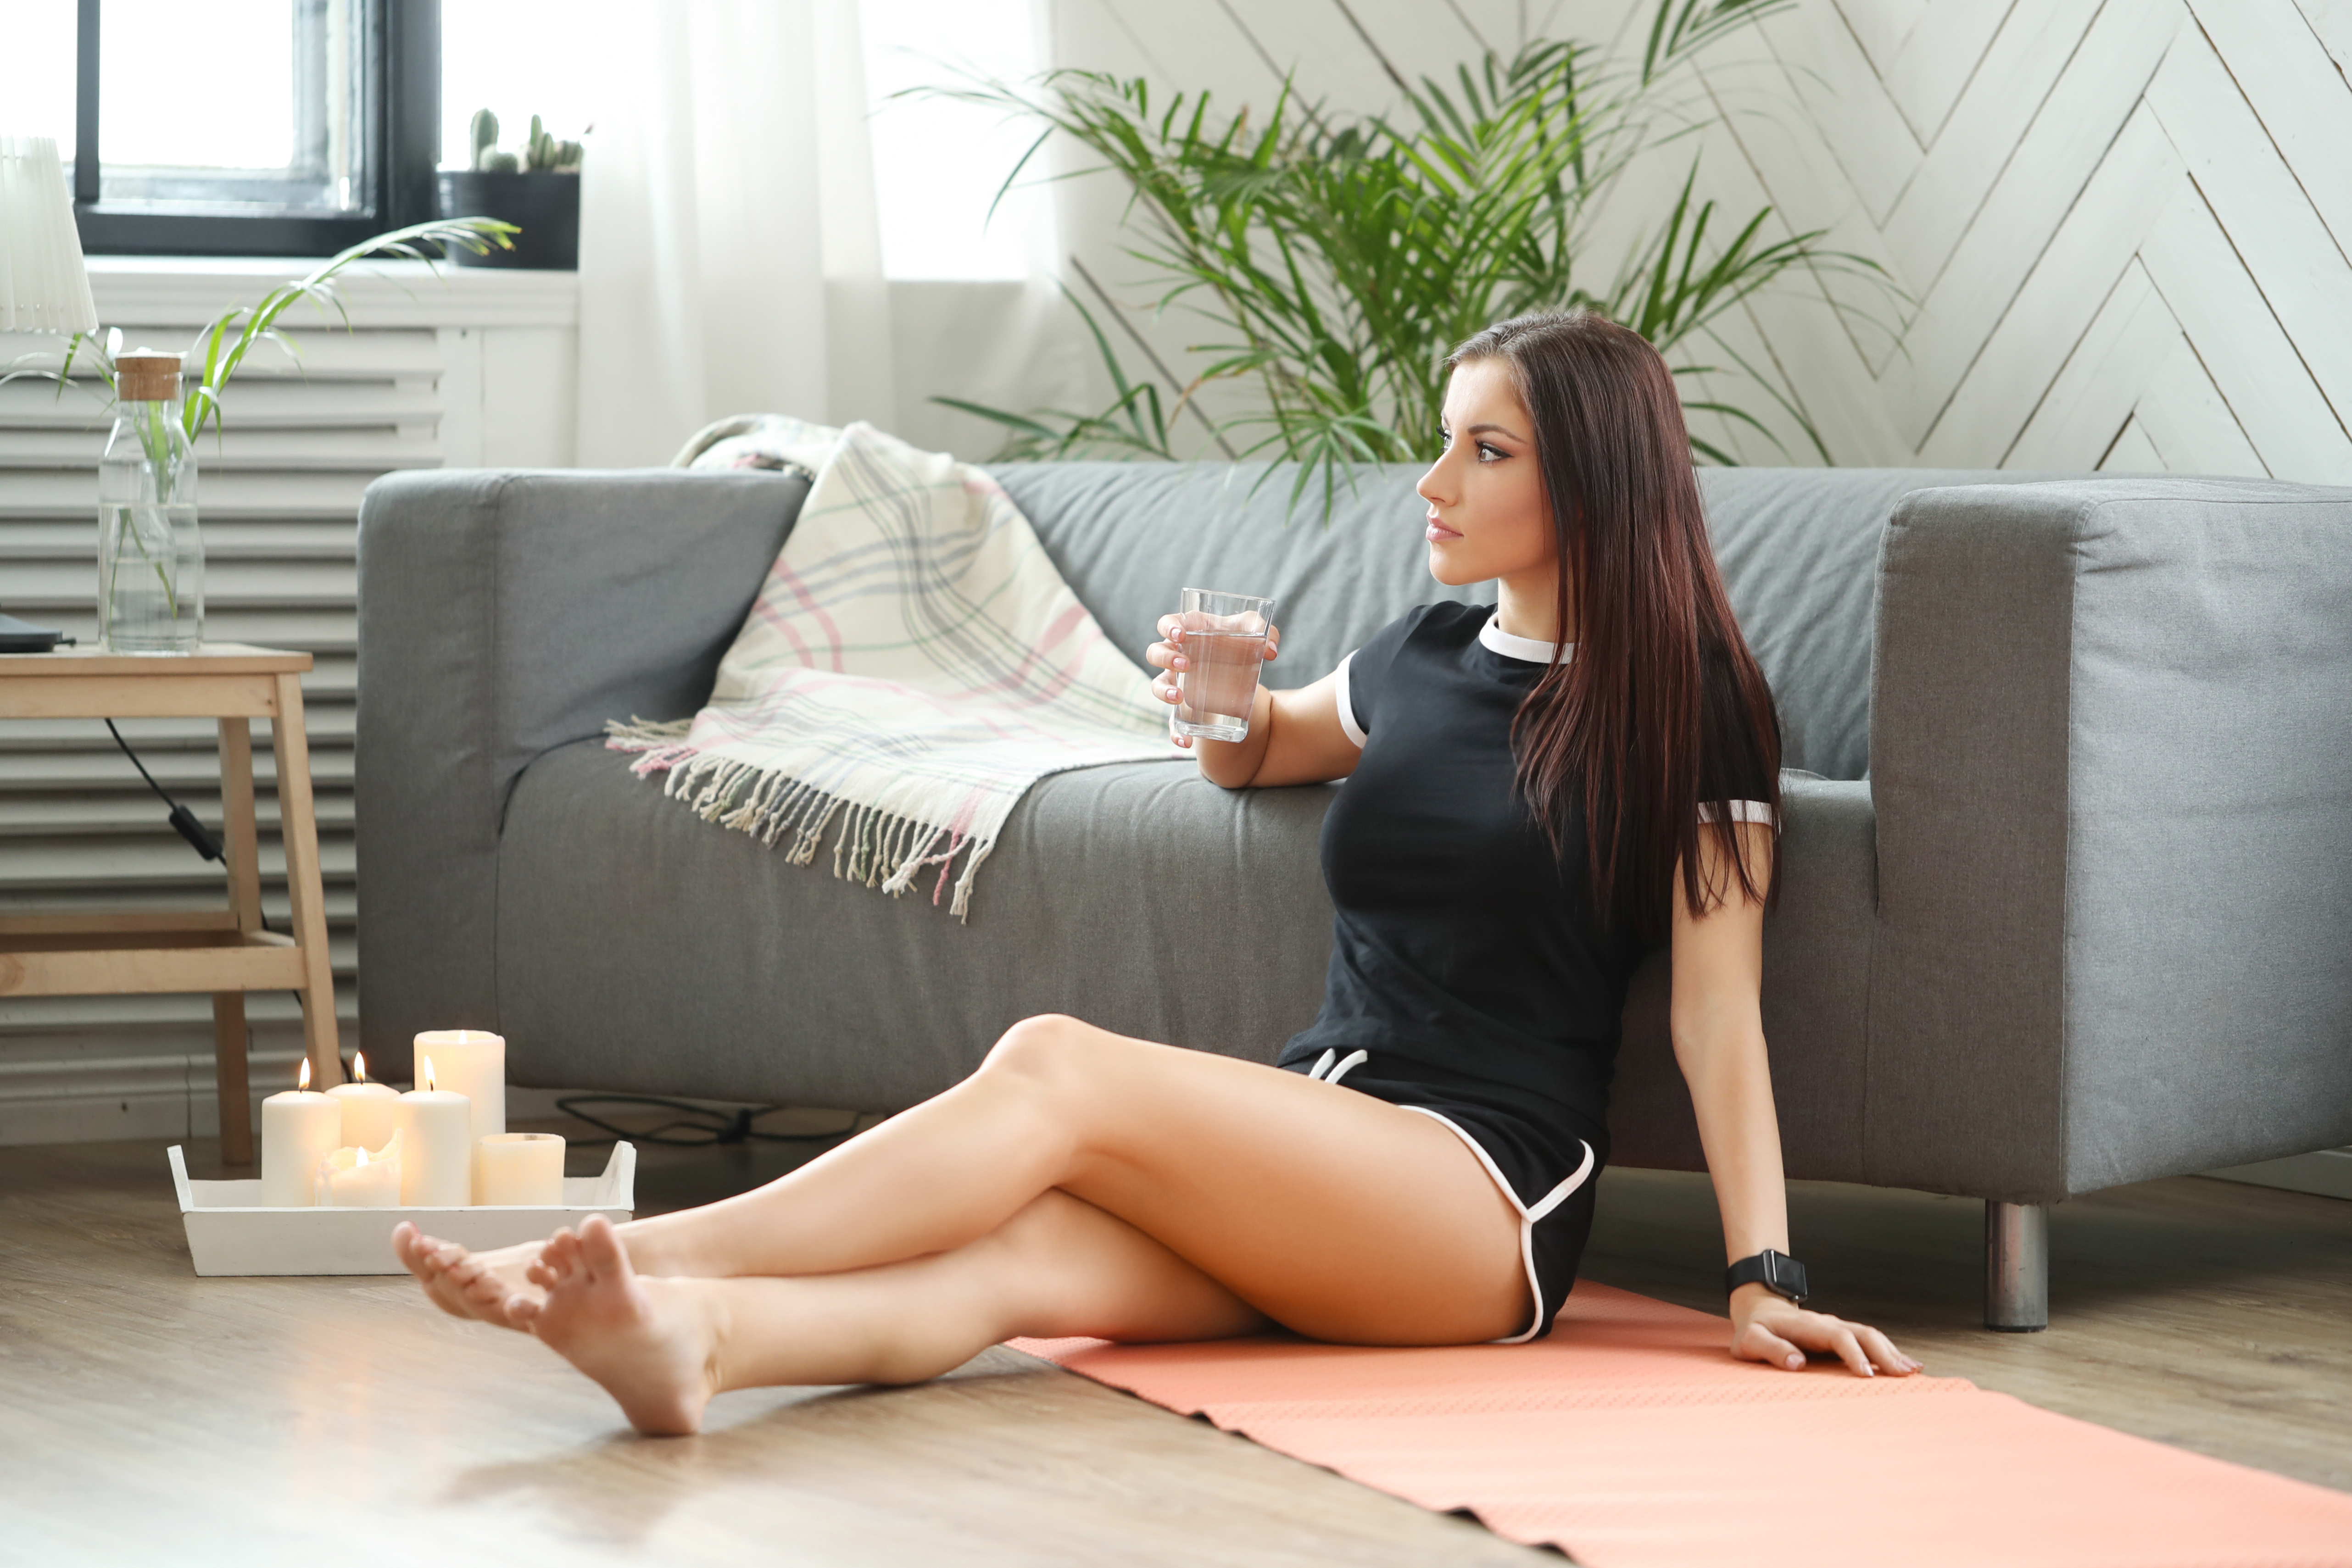
clothes, yoga, active, activity, attractive, background, beautiful, beauty, body, care, caucasian, daytime, exercise, female, fit, fitness, floor, girl, gym, health, healthy, home, house, indoor, lady, lifestyle, people, pilates, pose, position, posture, relaxation, room, sport, sportswear, training, wellbeing, woman, workout, young, mat, watch, candles, glass, water, leg, skin, human leg, sitting, furniture, thigh, joint, long hair, flooring, barefoot, photography, neck, comfort, bed, model, interior design, foot, photo shoot, black hair, brown hair, couch